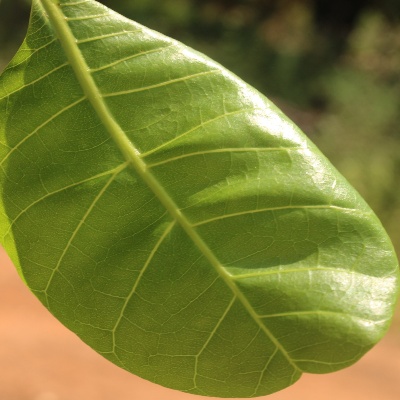
Crop: Cashew
Condition: healthy